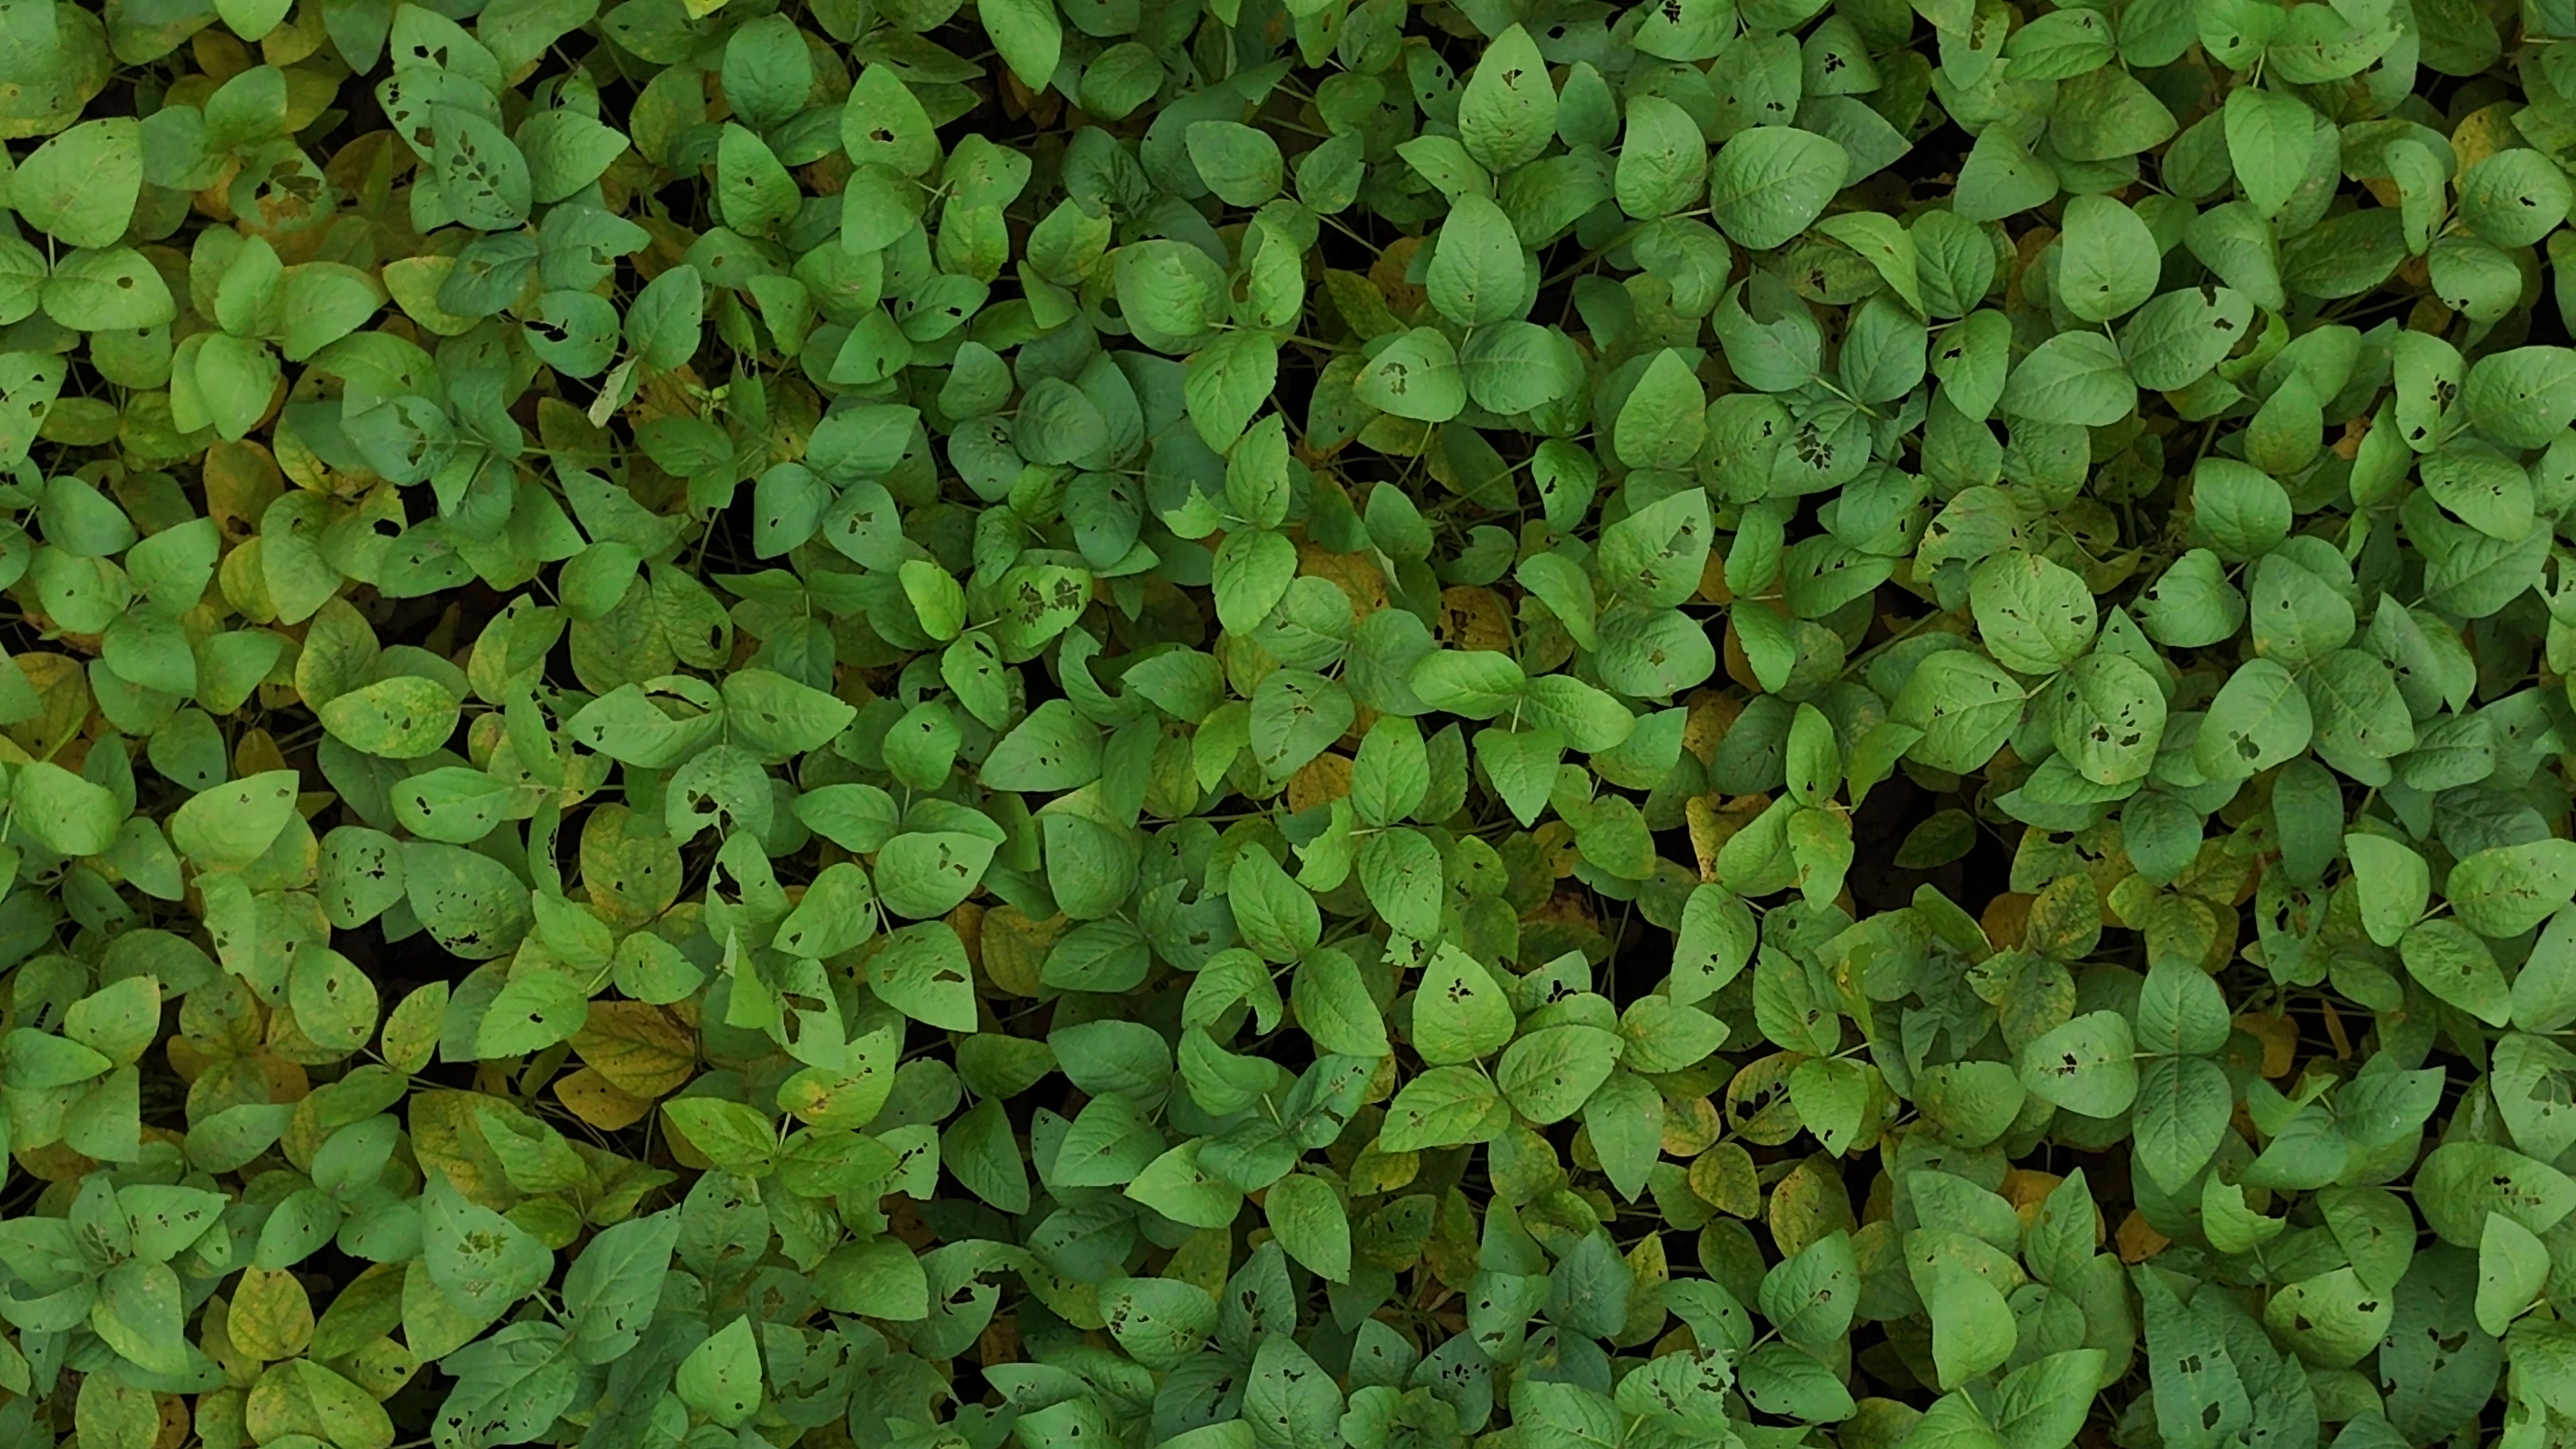
Label: Mosaic